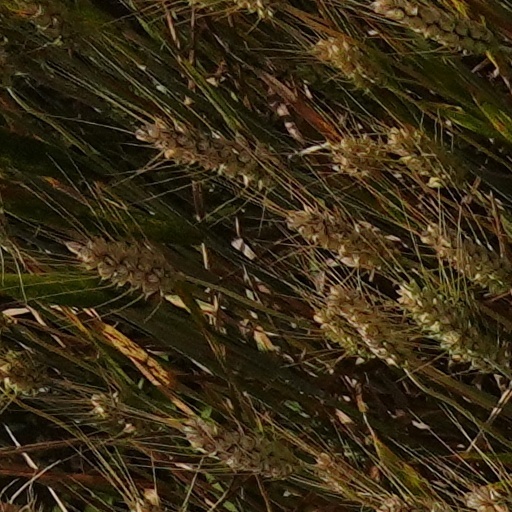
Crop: wheat